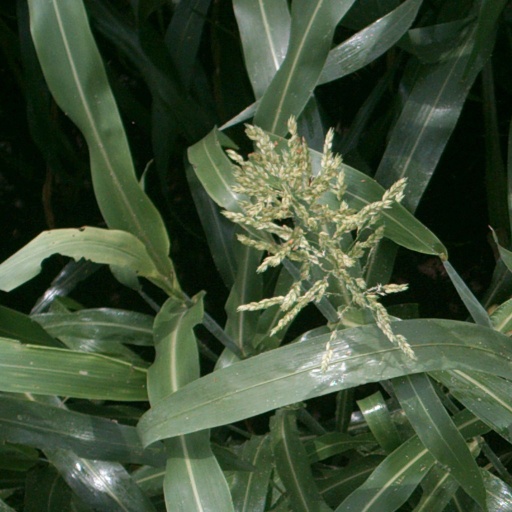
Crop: sorghum